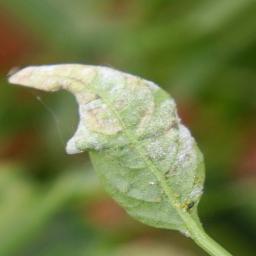
Label: powdery mildew